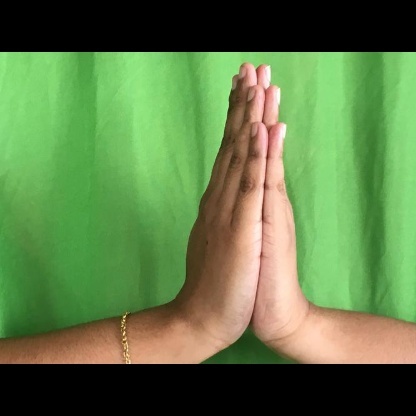
Mudra: Anjali